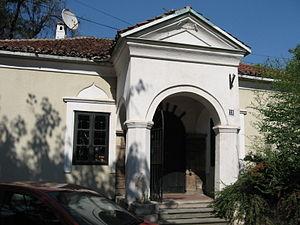
Les monuments culturels de grande importance sont les monuments de Serbie qui, par leur valeur, bénéficient d'un haut degré de protection.
La rue Gospodar Jevremova est une rue de Belgrade, la capitale de la Serbie. Elle est située dans le quartier de Dorćol et dans la municipalité de Stari grad.